One Crazy Summer

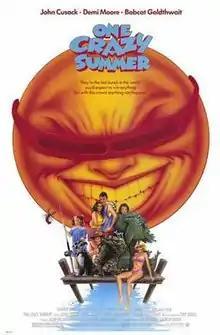
Theatrical release poster by Carl Ramsey

One Crazy Summer is a 1986 American romantic comedy film, written and directed by Savage Steve Holland, starring John Cusack, Demi Moore, Bobcat Goldthwait, Curtis Armstrong and Joel Murray. The original film score was composed by Cory Lerios.